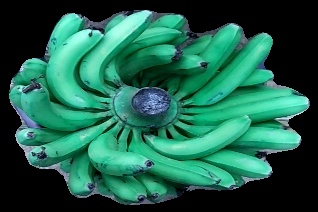
Variety: pachbale
Grade: grade1